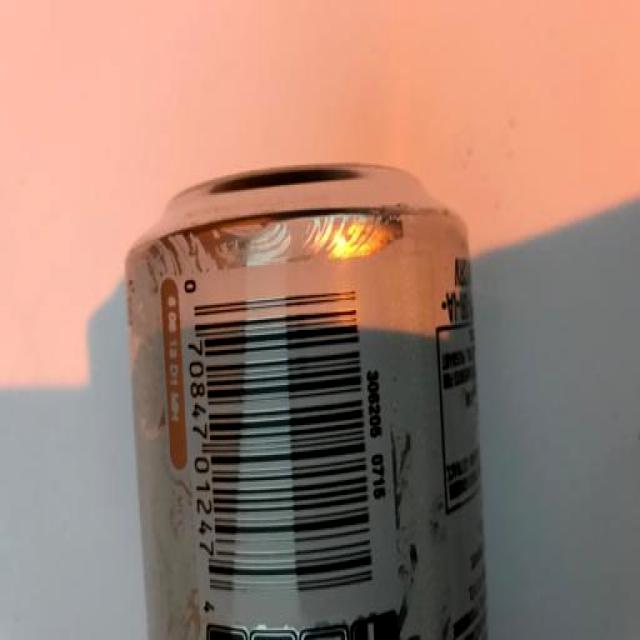
Label: Metal